Parlichev Ridge

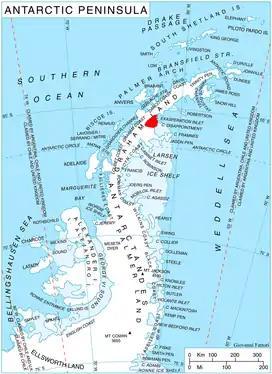
Location of Aristotle Mountains on the Antarctic Peninsula.

Parlichev Ridge (‘Parlichev Hrebet’ \p&r-'li-chev 'hre-bet\) is the narrow rocky ridge extending 33.9 km from the foothills of Madrid Dome to the west to Kalina Point to the east, 3.8 km wide, and rising to 1323 m (Vrelo Peak) in Aristotle Mountains on Oscar II Coast in Graham Land. It surmounts Melville Glacier to the north, Domlyan Bay to the northeast, and Pequod Glacier to the south, and is intersected by a branch of Pequod Glacier flowing northwards to join Melville Glacier. The feature is named after the Bulgarian poet Grigor Parlichev (1830-1893), in connection with the settlement of Parlichevo in Northwestern Bulgaria.